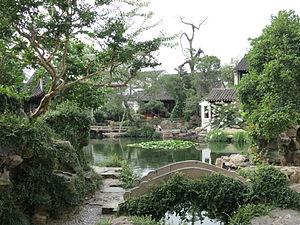
Le jardin du Maître des filets est un jardin chinois situé à Suzhou, en Chine.